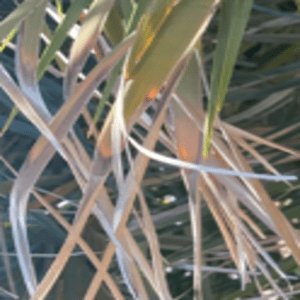
Label: Potassium Deficiency